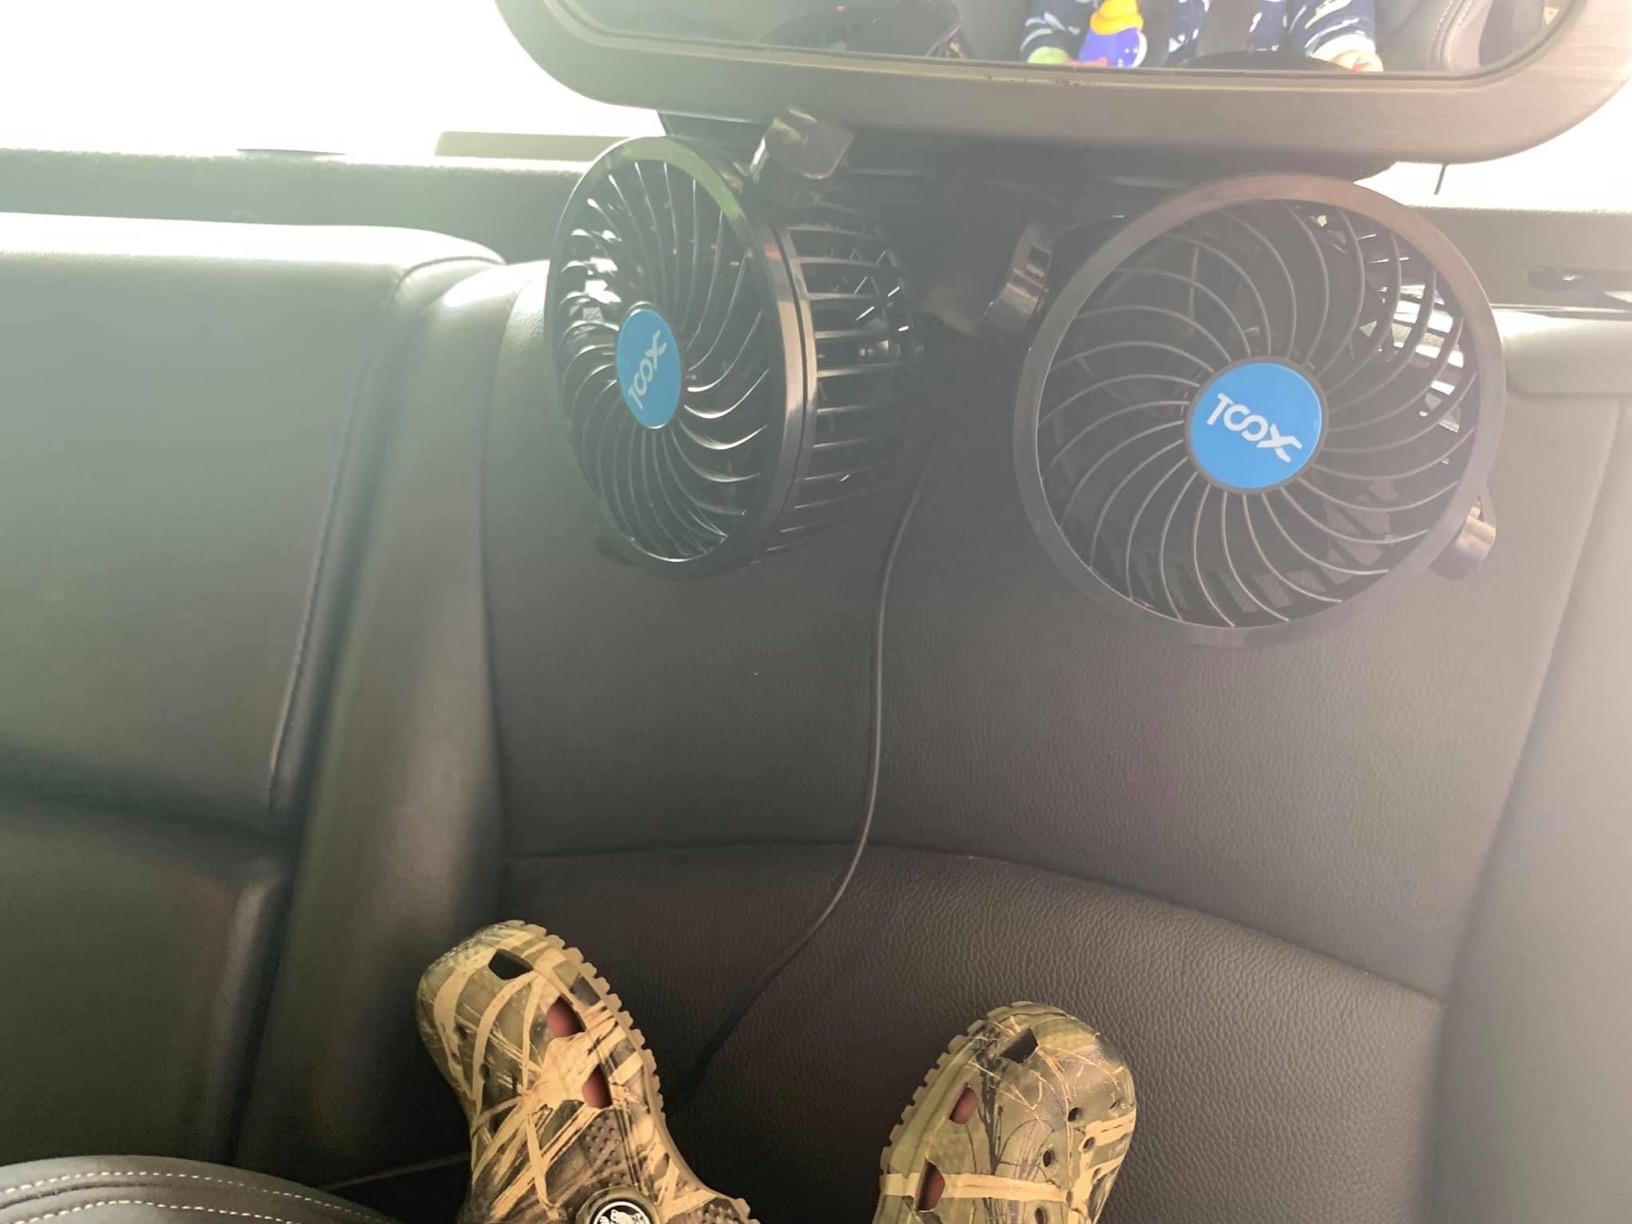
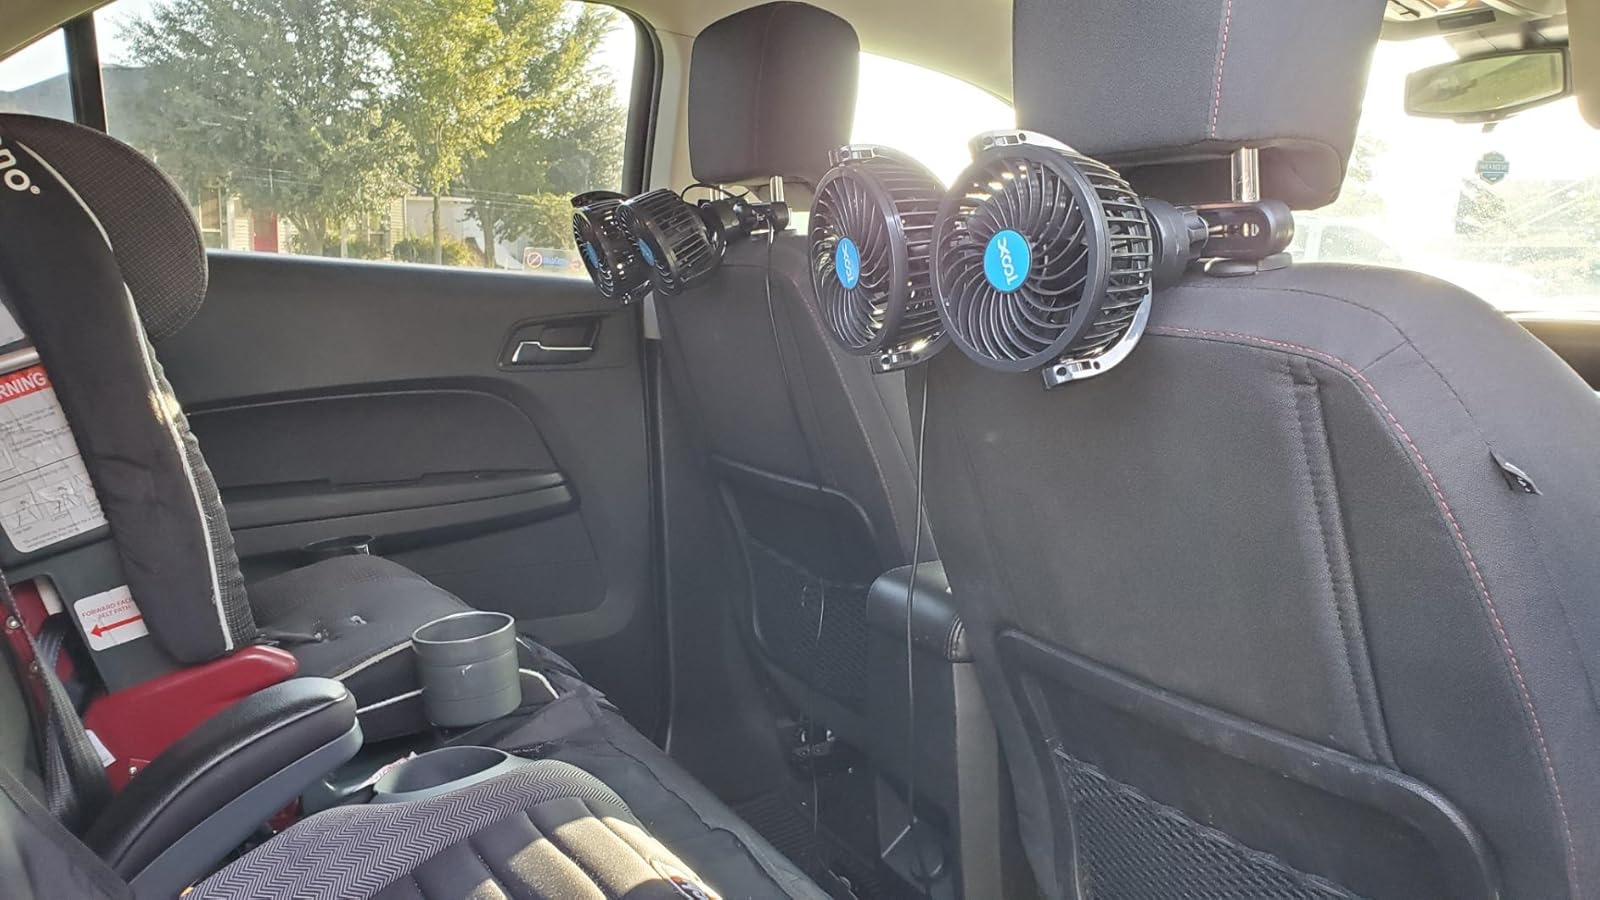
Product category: fan
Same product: yes